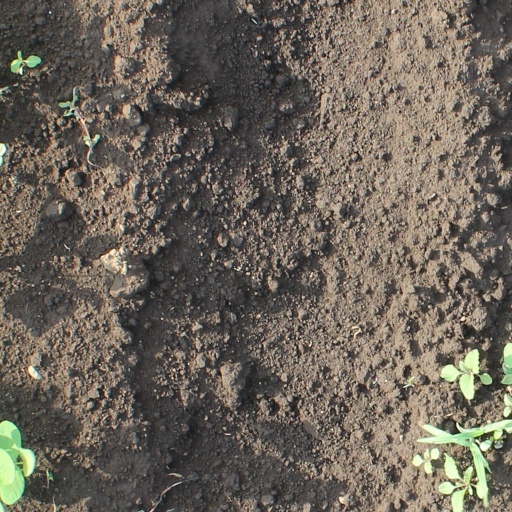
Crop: soybean